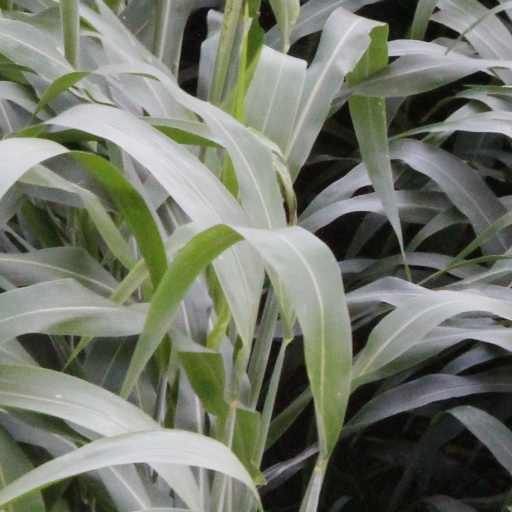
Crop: sorghum